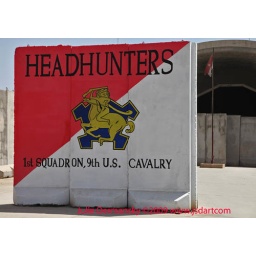
1st Squadron, 9th US Cavalry sign on Hunter, a base in Maysan Province Iraq